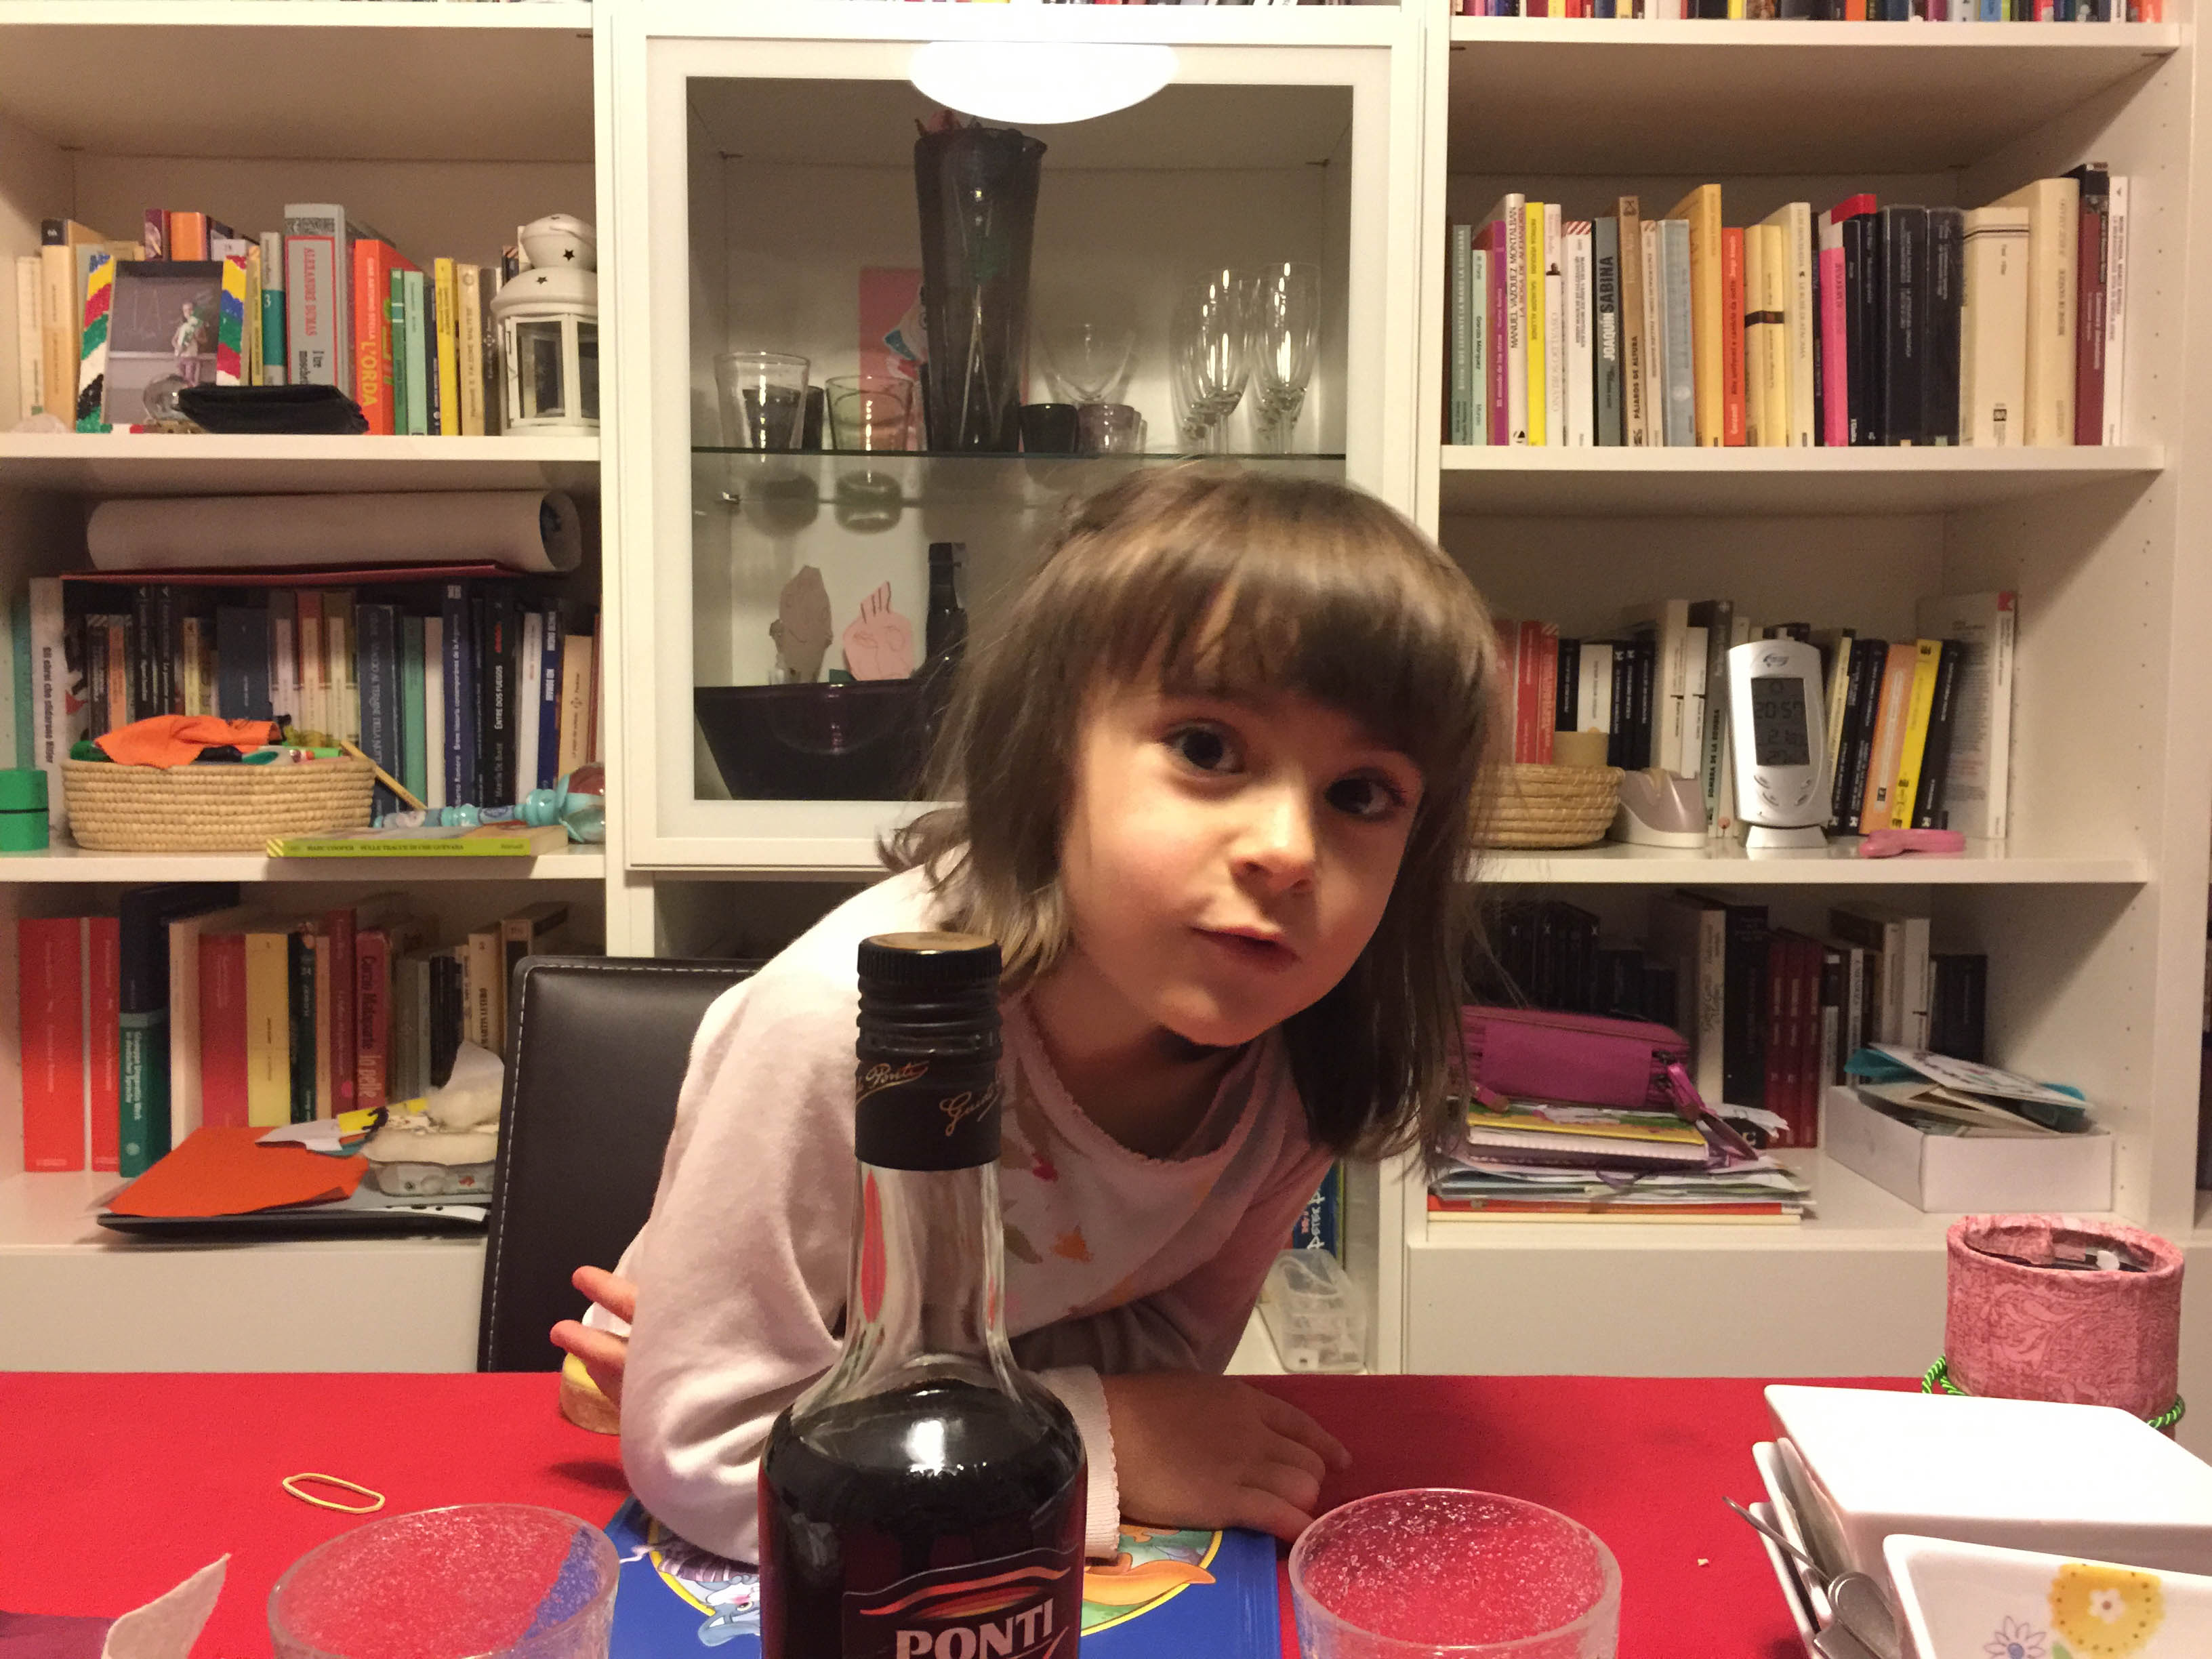
person, room